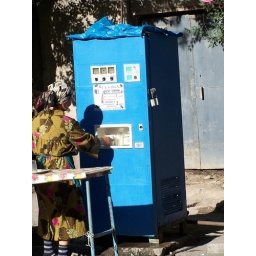
selling cold water in a communal glass ... hmmm... go public health